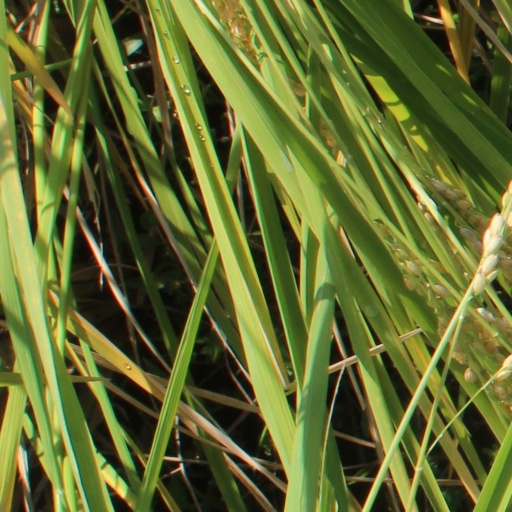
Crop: rice